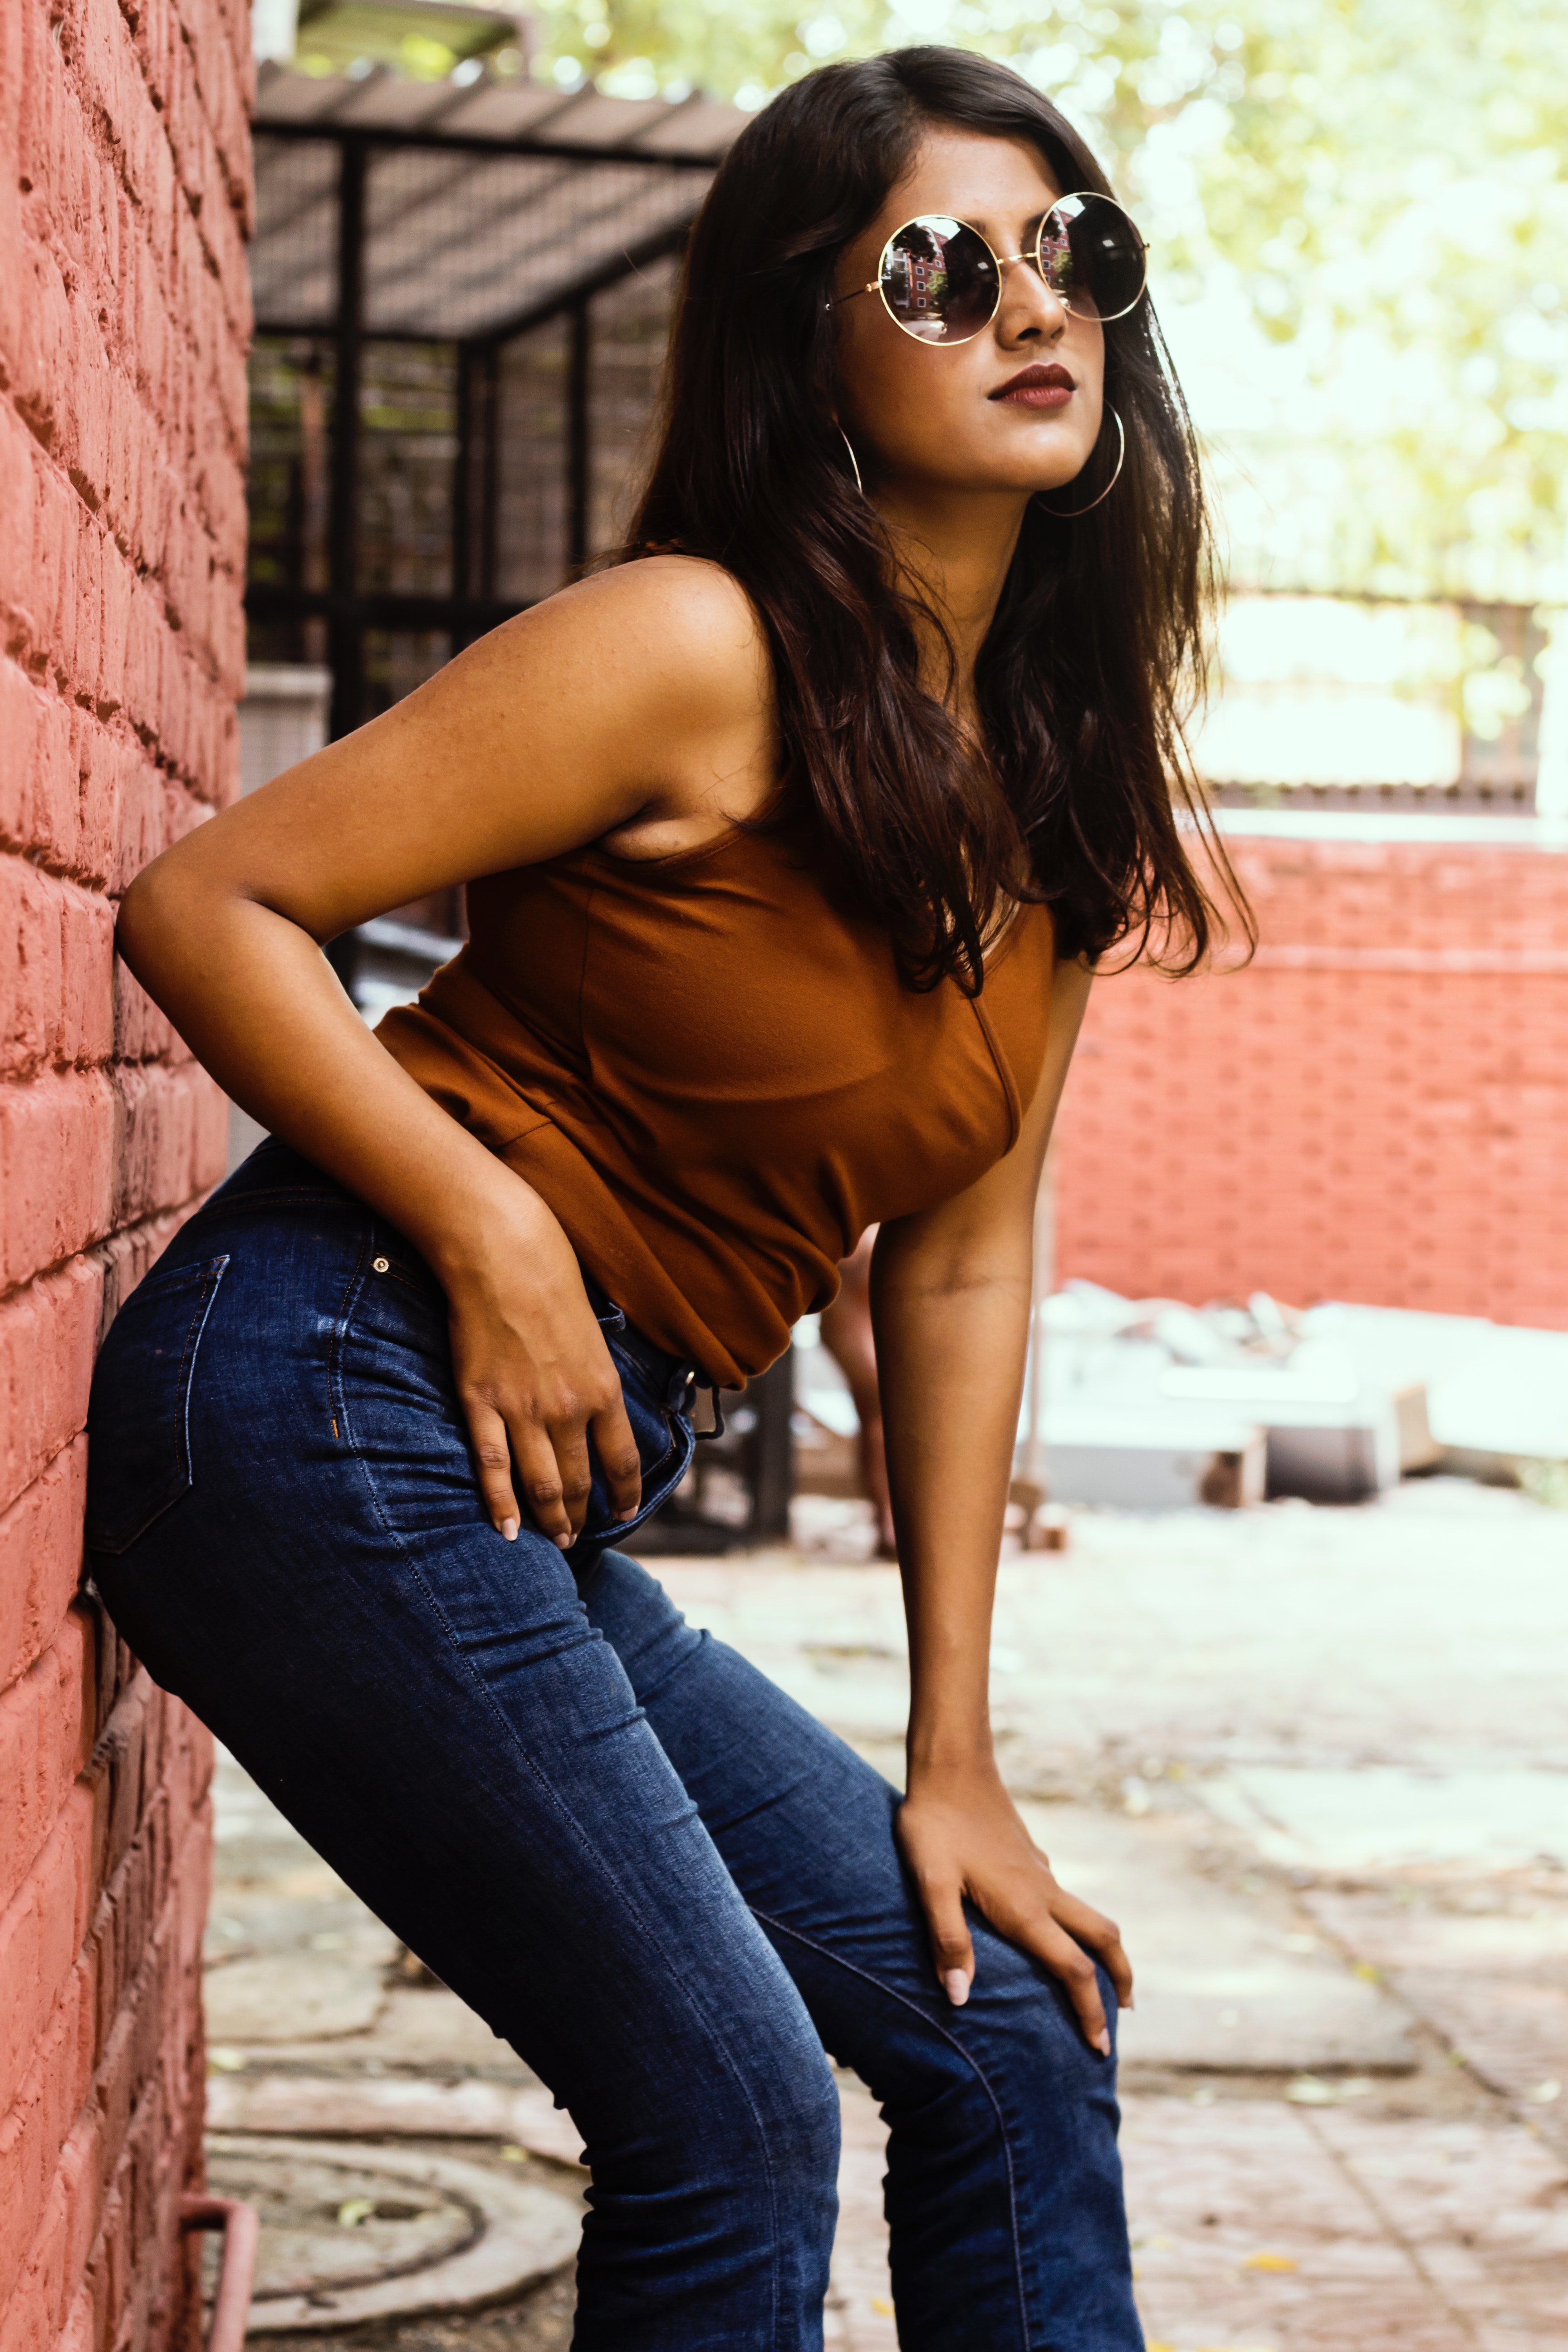
photograph, jeans, beauty, girl, lady, sunglasses, vision care, shoulder, photo shoot, model, photography, long hair, eyewear, sitting, glasses, fashion model, black hair, leg, brown hair, abdomen, trunk, cool, smile, denim, thigh, fun, shoe, trousers